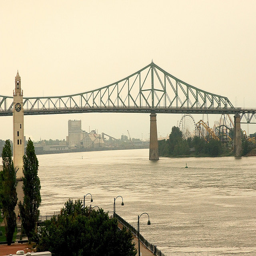
a bridge the crosses the water with roller coasters in the background
Bridge rising high above water, with town surrounding shoreline
A large bridge suspended over a river next to a  clock tower.
A tower with a clock on it is near a bridge on the water.
some trees water a bridge and lights and buildings